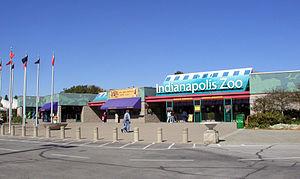
Le zoo d'Indianapolis est un parc zoologique situé à White River State Park, à Indianapolis, dans l'Indiana, aux États-Unis. Le zoo d'Indianapolis est la seule institution accréditée par l'Association des zoos et des aquariums et l'American Association of Museums comme un zoo, un aquarium, et un jardin botanique. Le zoo est un organisme privé à but non lucratif, ne recevant pas de soutien fiscal et est entièrement financé par les cotisations des membres, les entrées, les dons, les ventes et une collecte de fonds annuelle. Le zoo regroupe environ 3 800 animaux de 320 espèces différentes. Il est impliqué dans divers mesures de sauvegardes d'animaux sauvages, de recherche scientifique et d'éducation du grand public à la préservation des espèces.